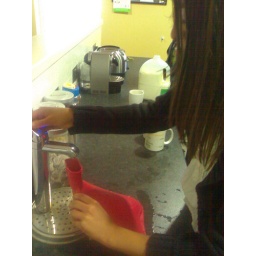
it's so cold in work shelia has to use a hot water bottle for her teddy bear...